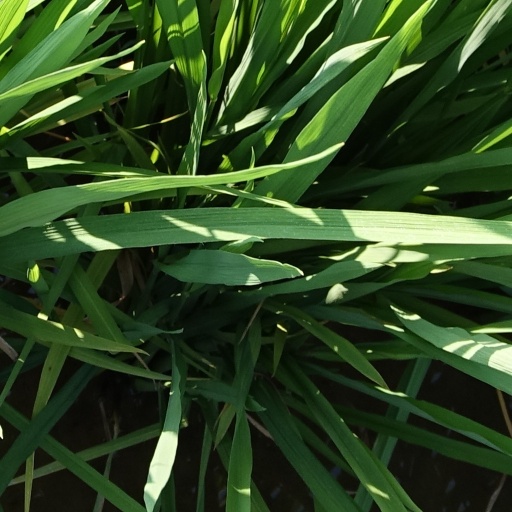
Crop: rice